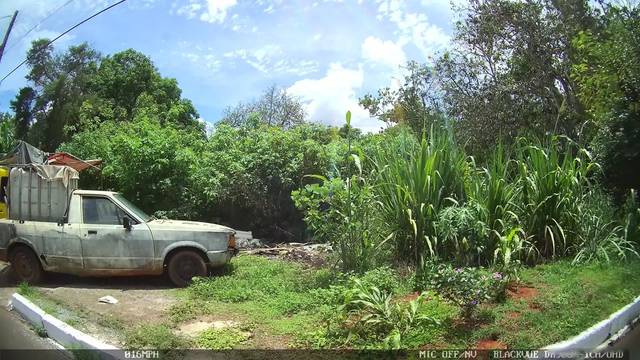
Region: Brazil
Coordinates: -15.848, -47.924